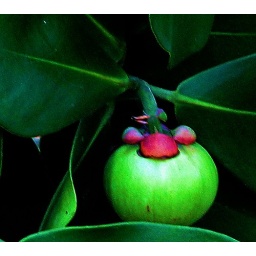
unkown fruit in a tree located in Puerto Rico